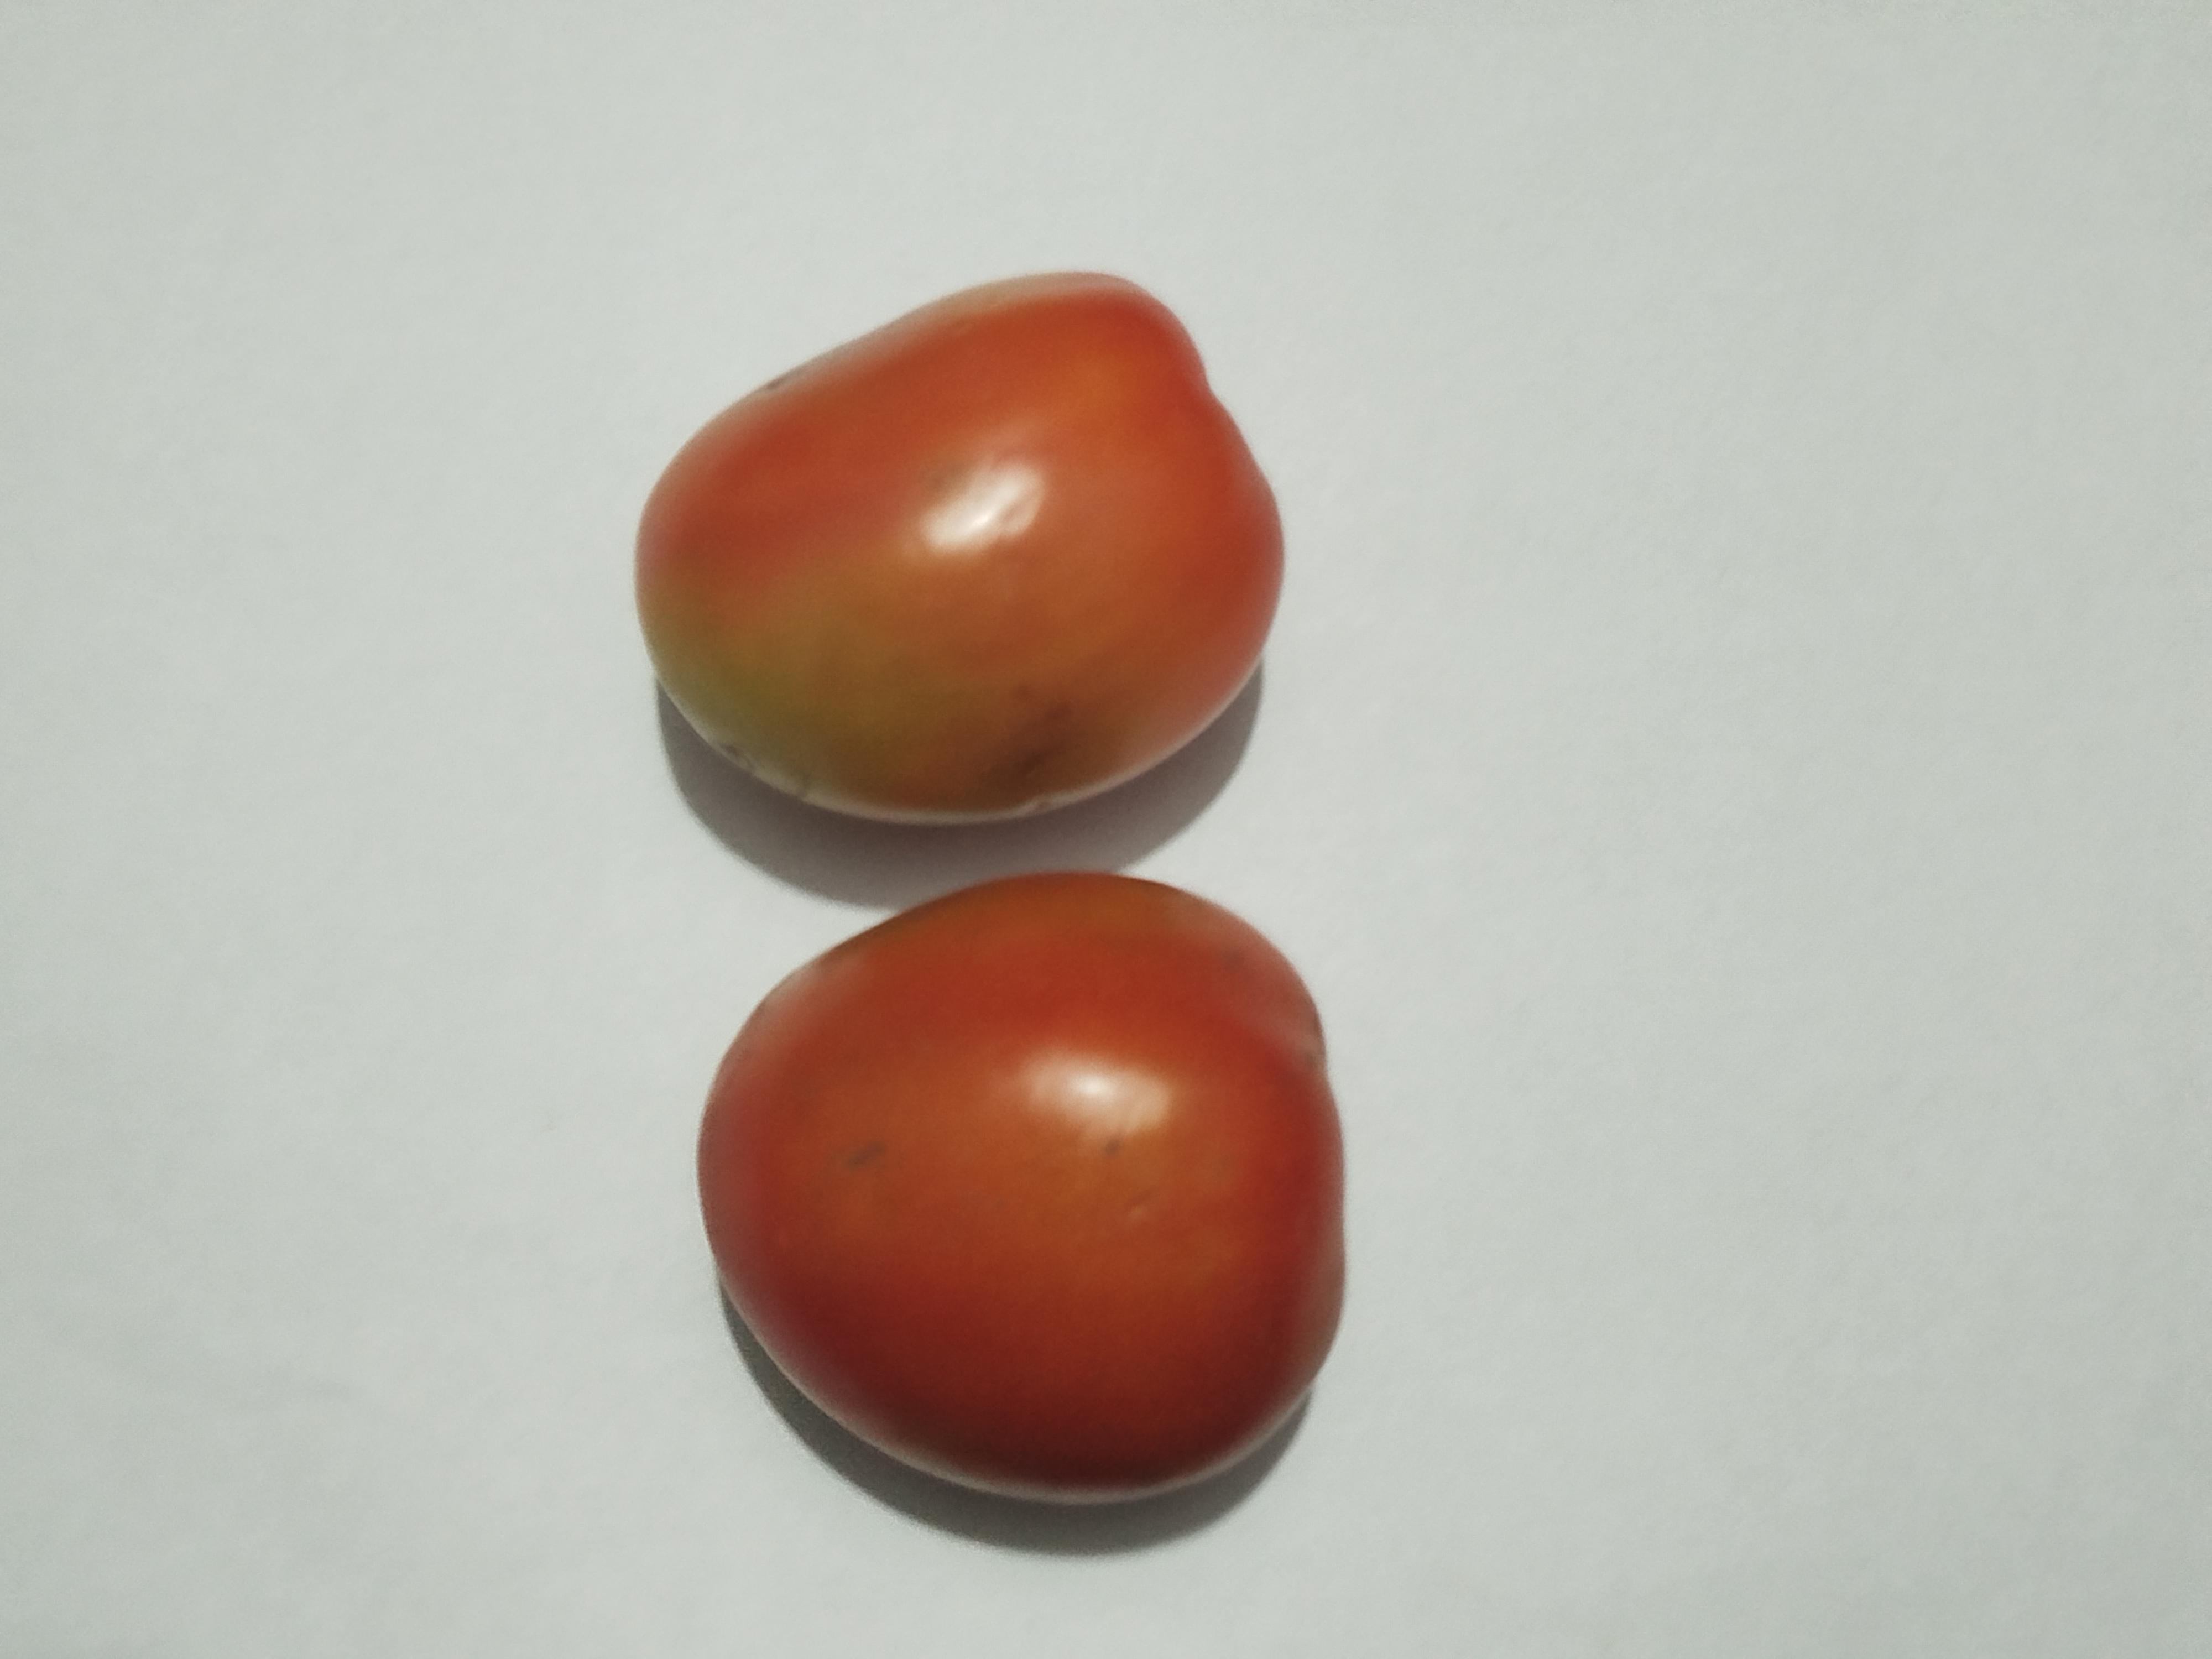
Label: Tomato